Legends of the Lost with Megan Fox

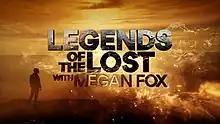

Legends of the Lost with Megan Fox is an American docuseries starring and co-created by Megan Fox that premiered on December 4, 2018, on the Travel Channel.